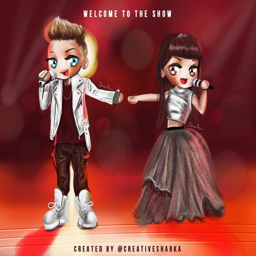
fan art of pop artist and person performing on recurring competition